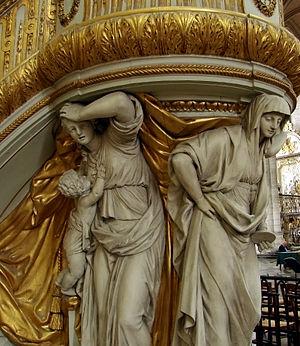
La cathédrale Notre-Dame d'Amiens est une église catholique située à Amiens dans le département français de la Somme en région Hauts-de-France.
La charité désigne, selon la théologie chrétienne, l'amour de l'homme pour Dieu pour lui-même et l'amour du prochain comme créature de Dieu. La charité est en outre définie comme l'une des trois vertus théologales du christianisme. Dans le judaïsme, elle est synonyme de justice.